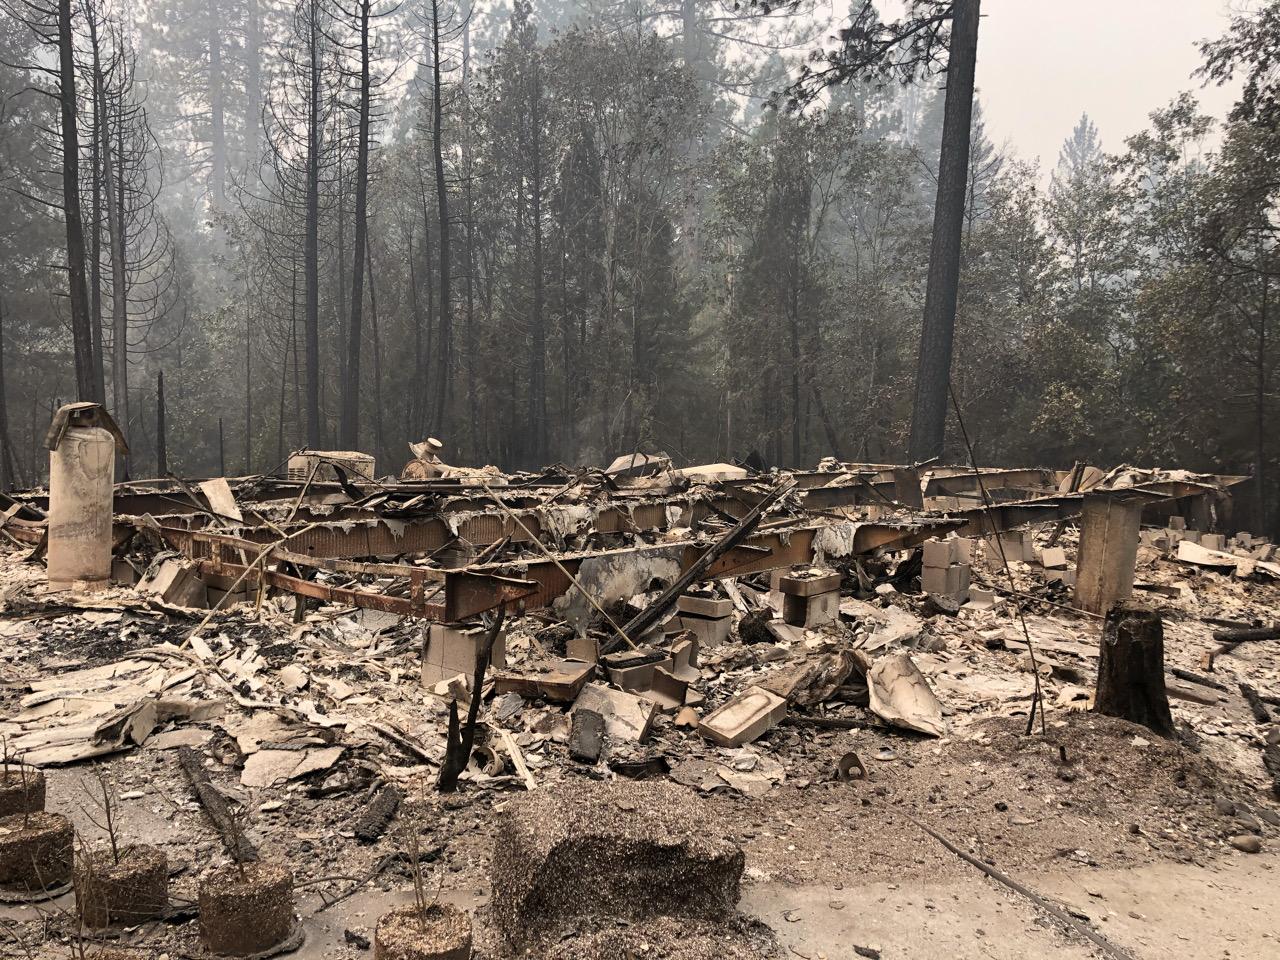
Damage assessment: destroyed